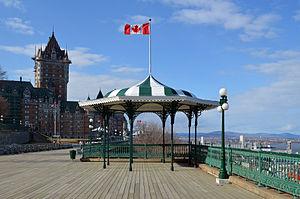
Vue de la Terrasse Dufferin et l'un des kiosques devant le Château Frontenac - Québec